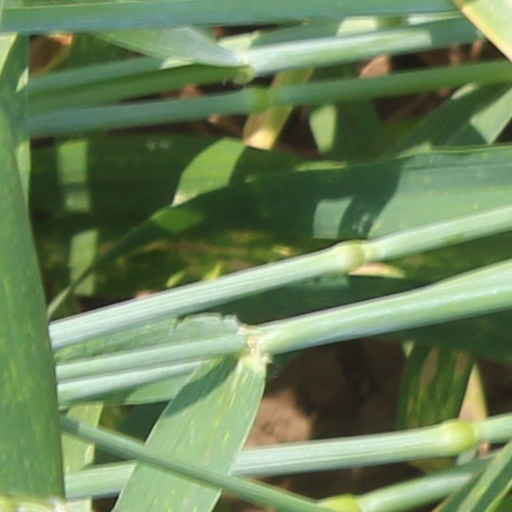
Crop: wheat